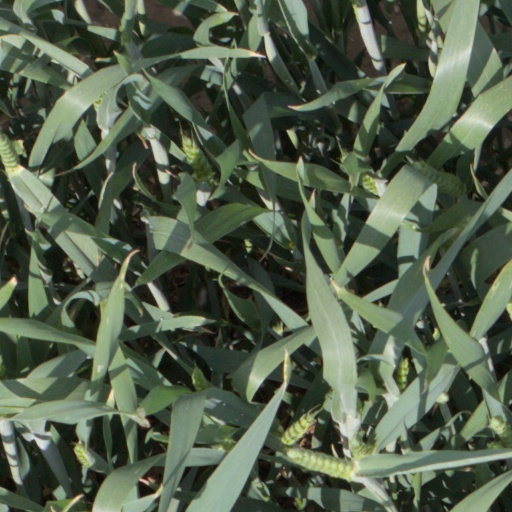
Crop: wheat